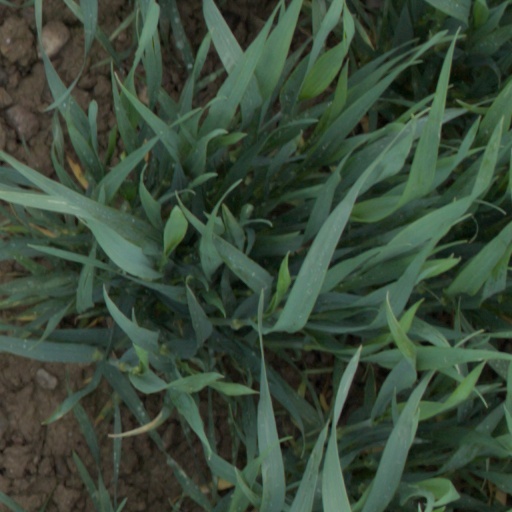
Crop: wheat